Mortar (weapon)

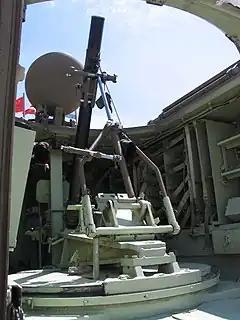
Interior of an Israeli Defence Force M113 mortar carrier showing the placement of an 81 mm mortar

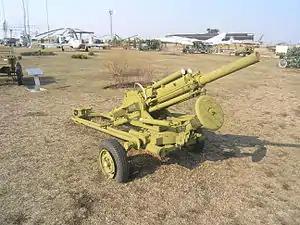
2B9 Vasilek 82 mm gun mortar

Mortar carriers are vehicles which carry a mortar as a primary weapon. Numerous vehicles have been used to mount mortars, from improvised civilian trucks used by insurgents, to modified infantry fighting vehicles, such as variants of the M3 half-track and M113 armored personnel carrier, to vehicles specifically intended to carry a mortar. Simpler vehicles carry a standard infantry mortar while in more complex vehicles the mortar is fully integrated into the vehicle and cannot be dismounted from the vehicle. Mortar carriers cannot be fired while on the move, and some must be dismounted to fire.